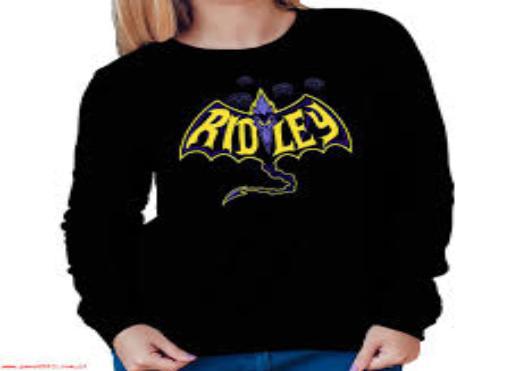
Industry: Transportation